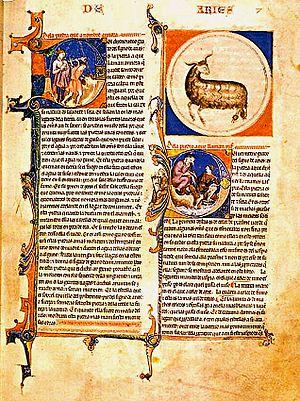
Le Lapidario est un traité de médecine et de magie qui aborde les propriétés des pierres en relation avec l'astronomie. Le plus connu est celui traduit en castillan pour le roi Alphonse X de Castille, à qui est destiné le traité rédigé vers 1250, même s'il a pu être à nouveau traduit, corrigé, augmenté et réorganisé entre 1276 et 1279.
Par littérature d'Alphonse X le Sage, on entend toute l'œuvre littéraire de caractère lyrique, juridique, historique, scientifique et récréatif réalisée par le scriptorium du roi Alphonse X de Castille au XIIIᵉ siècle.